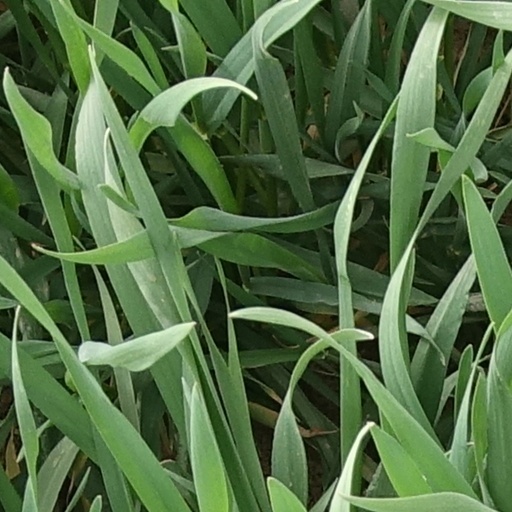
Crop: wheat